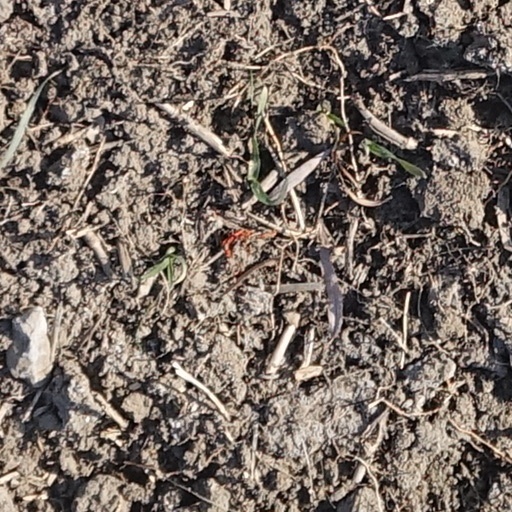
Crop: wheat